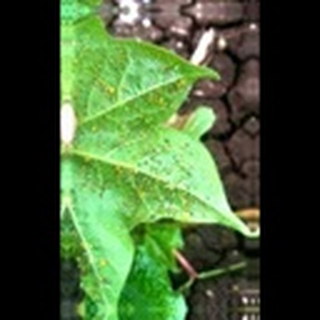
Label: cotton_aphids